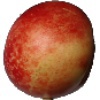
Label: nectarine